Nindowari

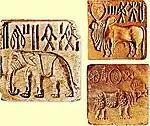
Nal ware and terracotta figurines with drawings of bulls (similar to the seals above) showed that Nindowari was once occupied by the Harappans

Nindowari is a site of the prehistoric Kulli culture of Balochistan with links to the Harappan Civilization.